Ralph S. Keyser

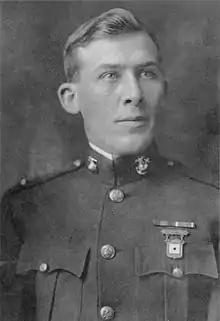
Ralph S. Keyser shown here as a first lieutenant.

Following the entry of the United States into World War I, Keyser requested combat in Europe. His request was granted and Keyser sailed to France in February 1918. He joined the General Staff of 2nd Army Division under Major General Omar Bundy and served in the Intelligence section until the beginning of June 1918. Keyser subsequently joined 5th Marine Regiment and assumed duty as executive officer of 2nd Battalion under Lieutenant Colonel Frederic M. Wise.